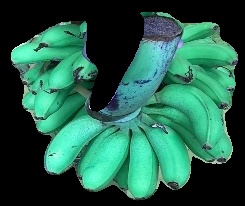
Variety: rasbale
Grade: grade1